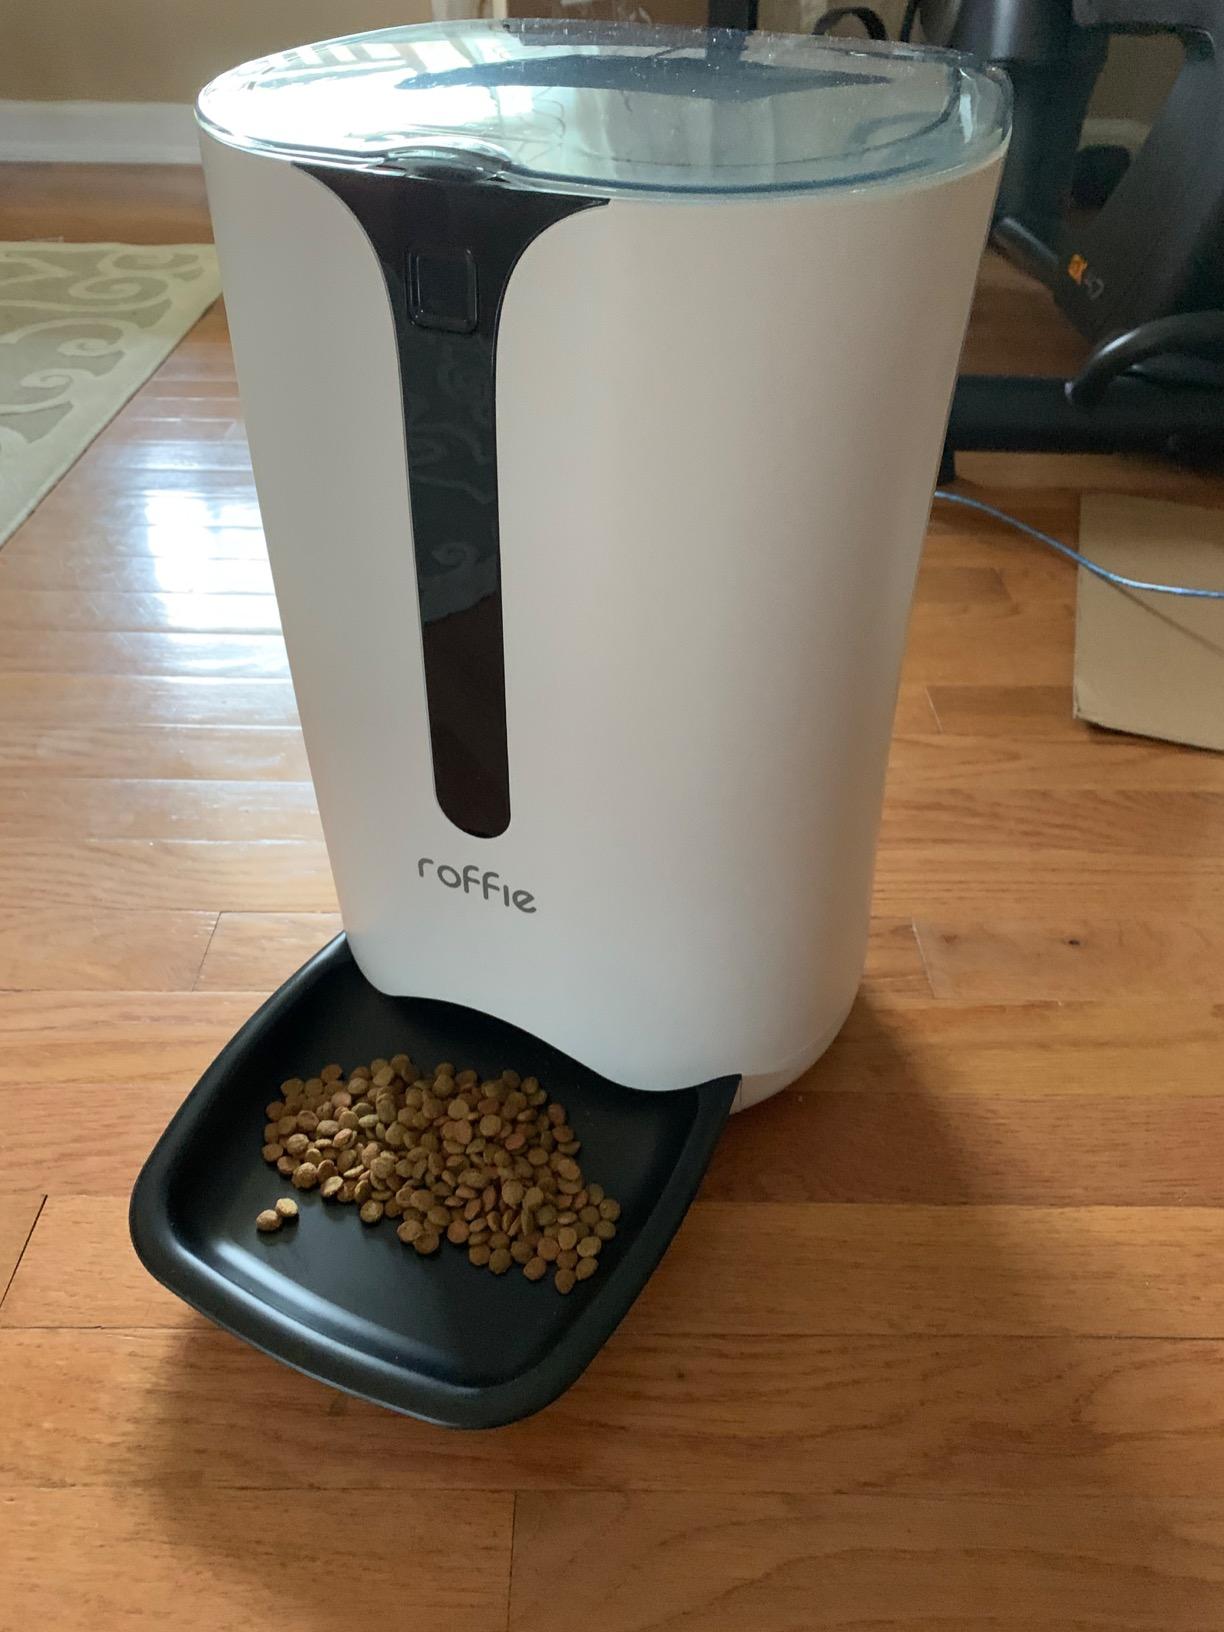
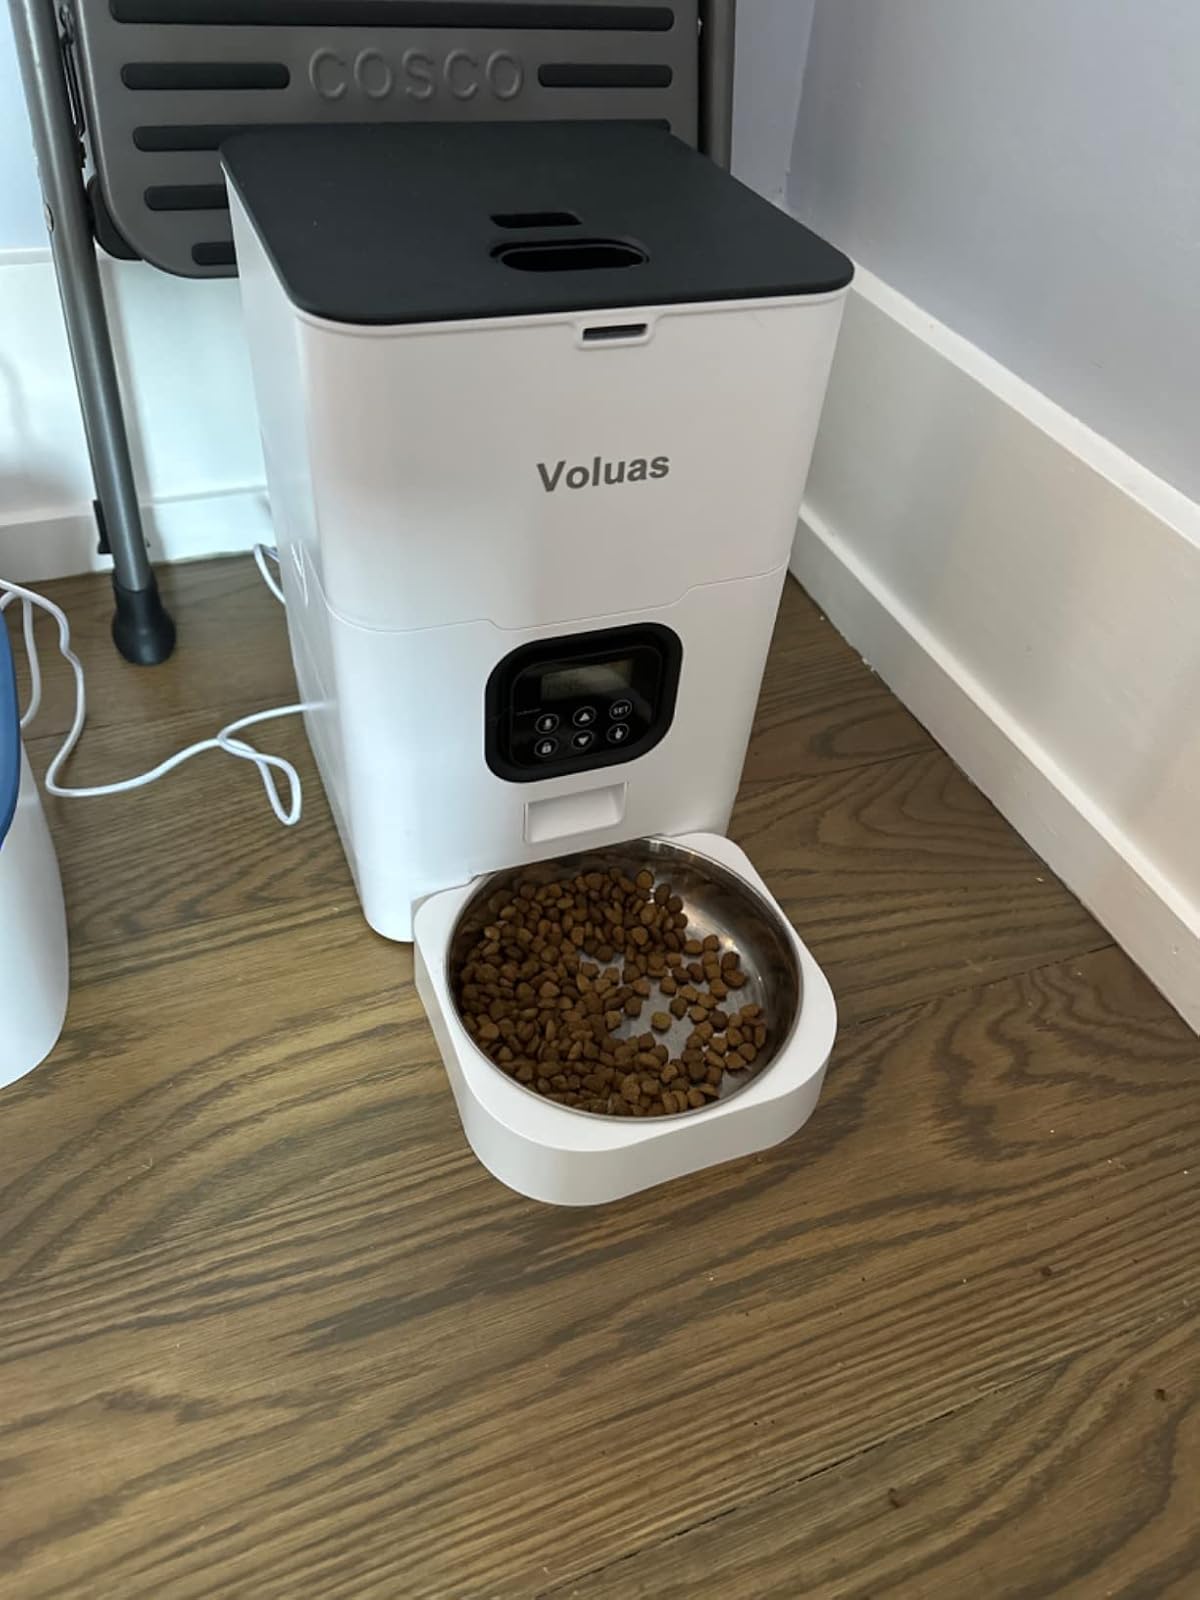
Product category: items_feeder
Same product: no